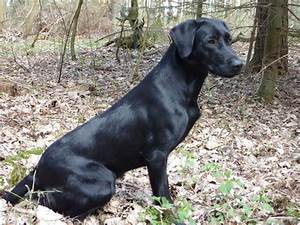
Label: cane